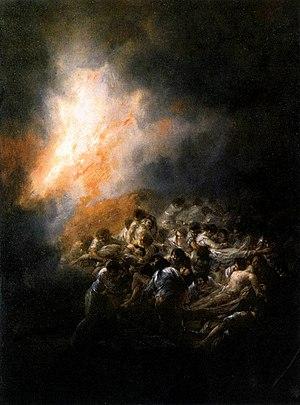
L’œuvre de Francisco De Goya commence approximativement en 1771 avec ses premières fresques pour la basilique du Pilar à Saragosse et termine en 1827 avec ses dernières toiles, dont la Laitière de Bordeaux. Durant ces années, le peintre produisit environ 700 peintures, 280 gravures et plusieurs milliers de dessins.
La garrigue brûle est un roman de Pierre Molaine publié en 2009 à Lyon, aux Éditions des Traboules.